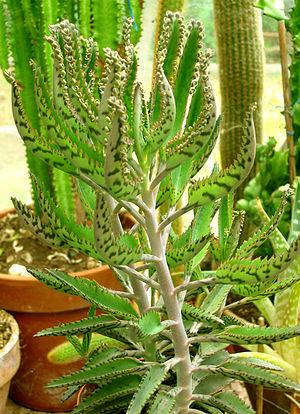
Kalanchoe daigremontiana, le Kalanchoé de Daigremont est une espèce de plantes vivaces succulentes, de la famille des Crassulacées, originaire du Sud-Ouest de Madagascar, produisant de nombreuses propagules sur le bord des feuilles.
Bryophyllum est un genre de plantes de la famille des Crassulaceae, proche des Kalanchoe, composé de 26 espèces originaires de Madagascar.